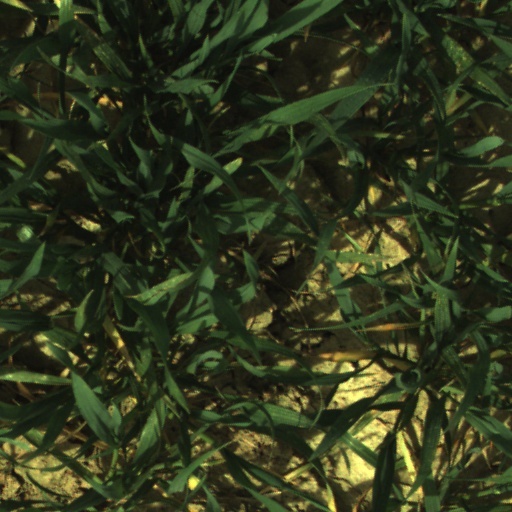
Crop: wheat